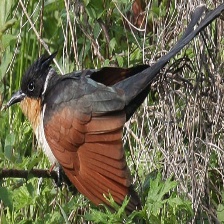
Species: CHESTNUT WINGED CUCKOO
Scientific name:  CLAMATOR COROMANDUS